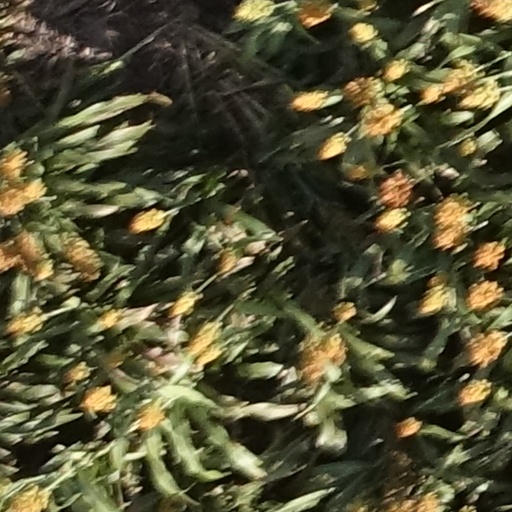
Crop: sorghum